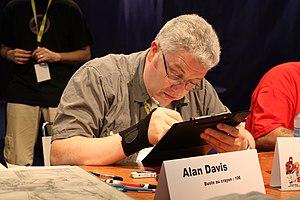
Alan Davis en dédicaces à Japan Expo 2008 (Paris, France)
Alan Davis, né le 18 juin 1956, est un auteur britannique de comics.